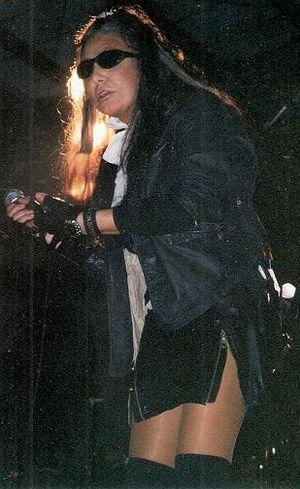
Madonna à fréquemment été victime d'accusations de plagiats au cours de sa carrière. Certaines provenant de médias, d'autres d'artistes s'estimant volés.